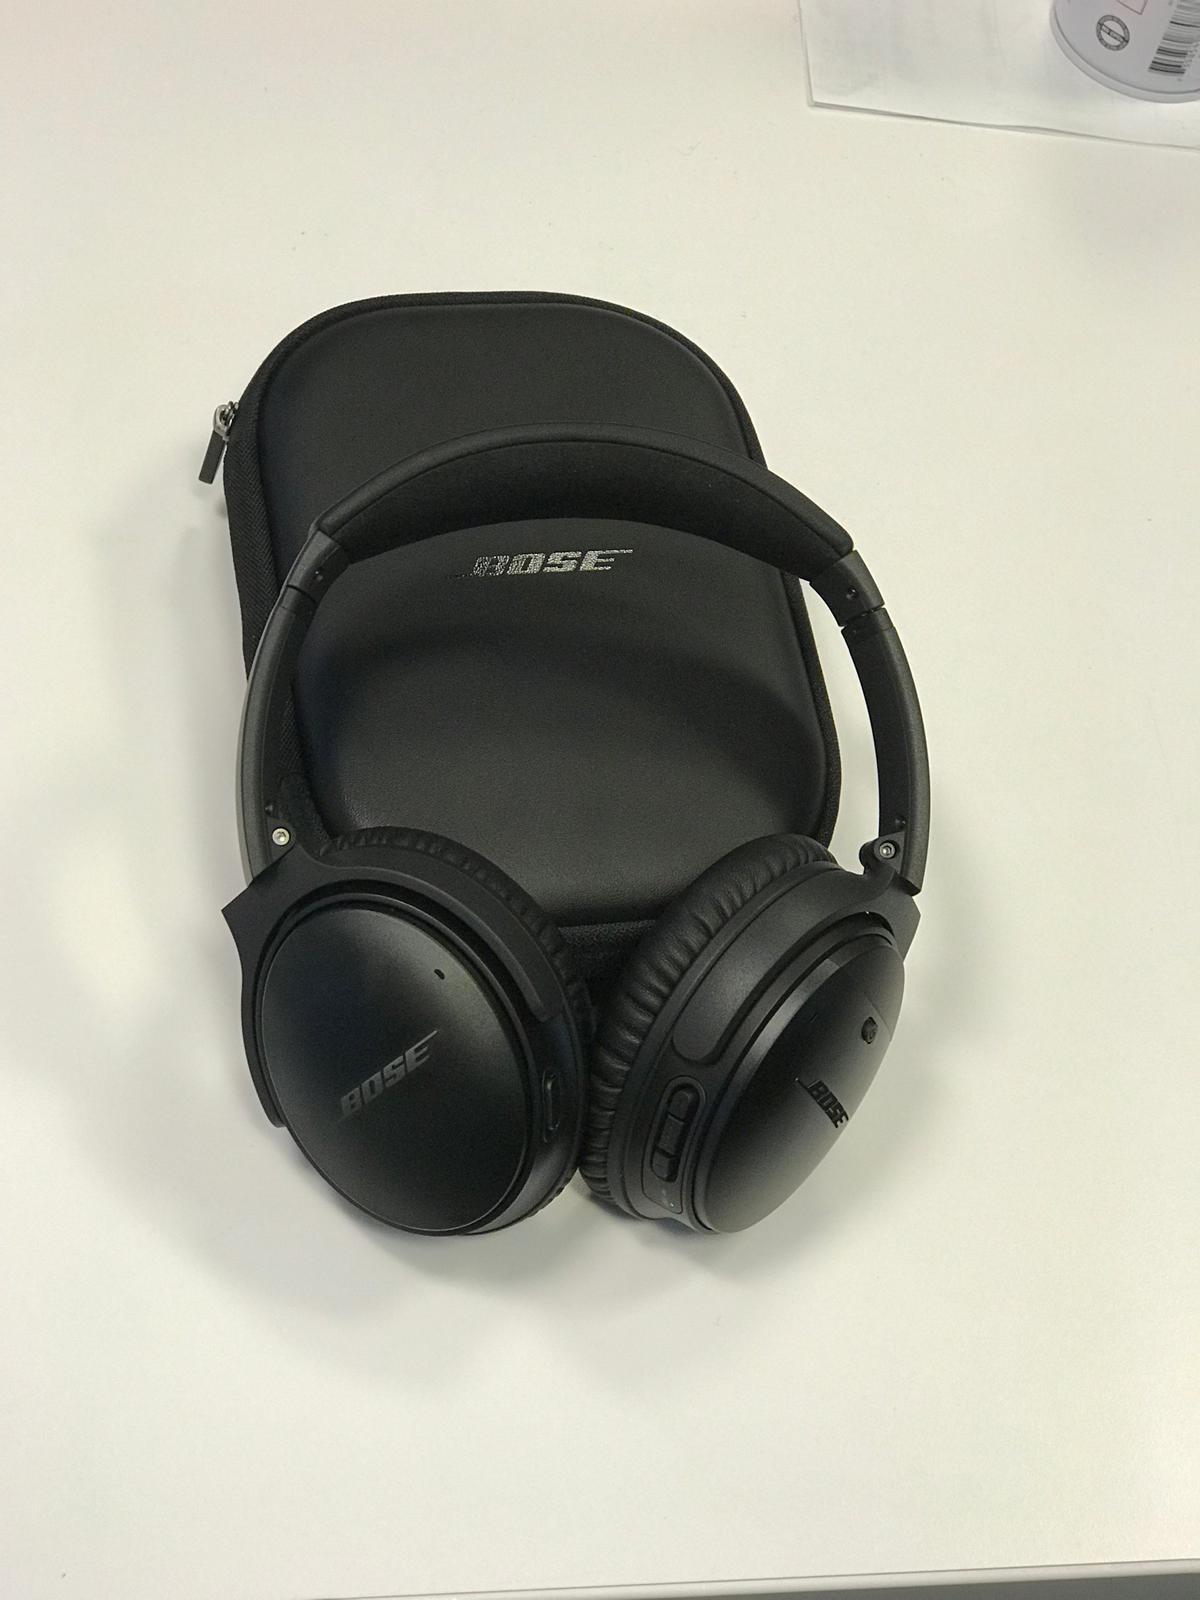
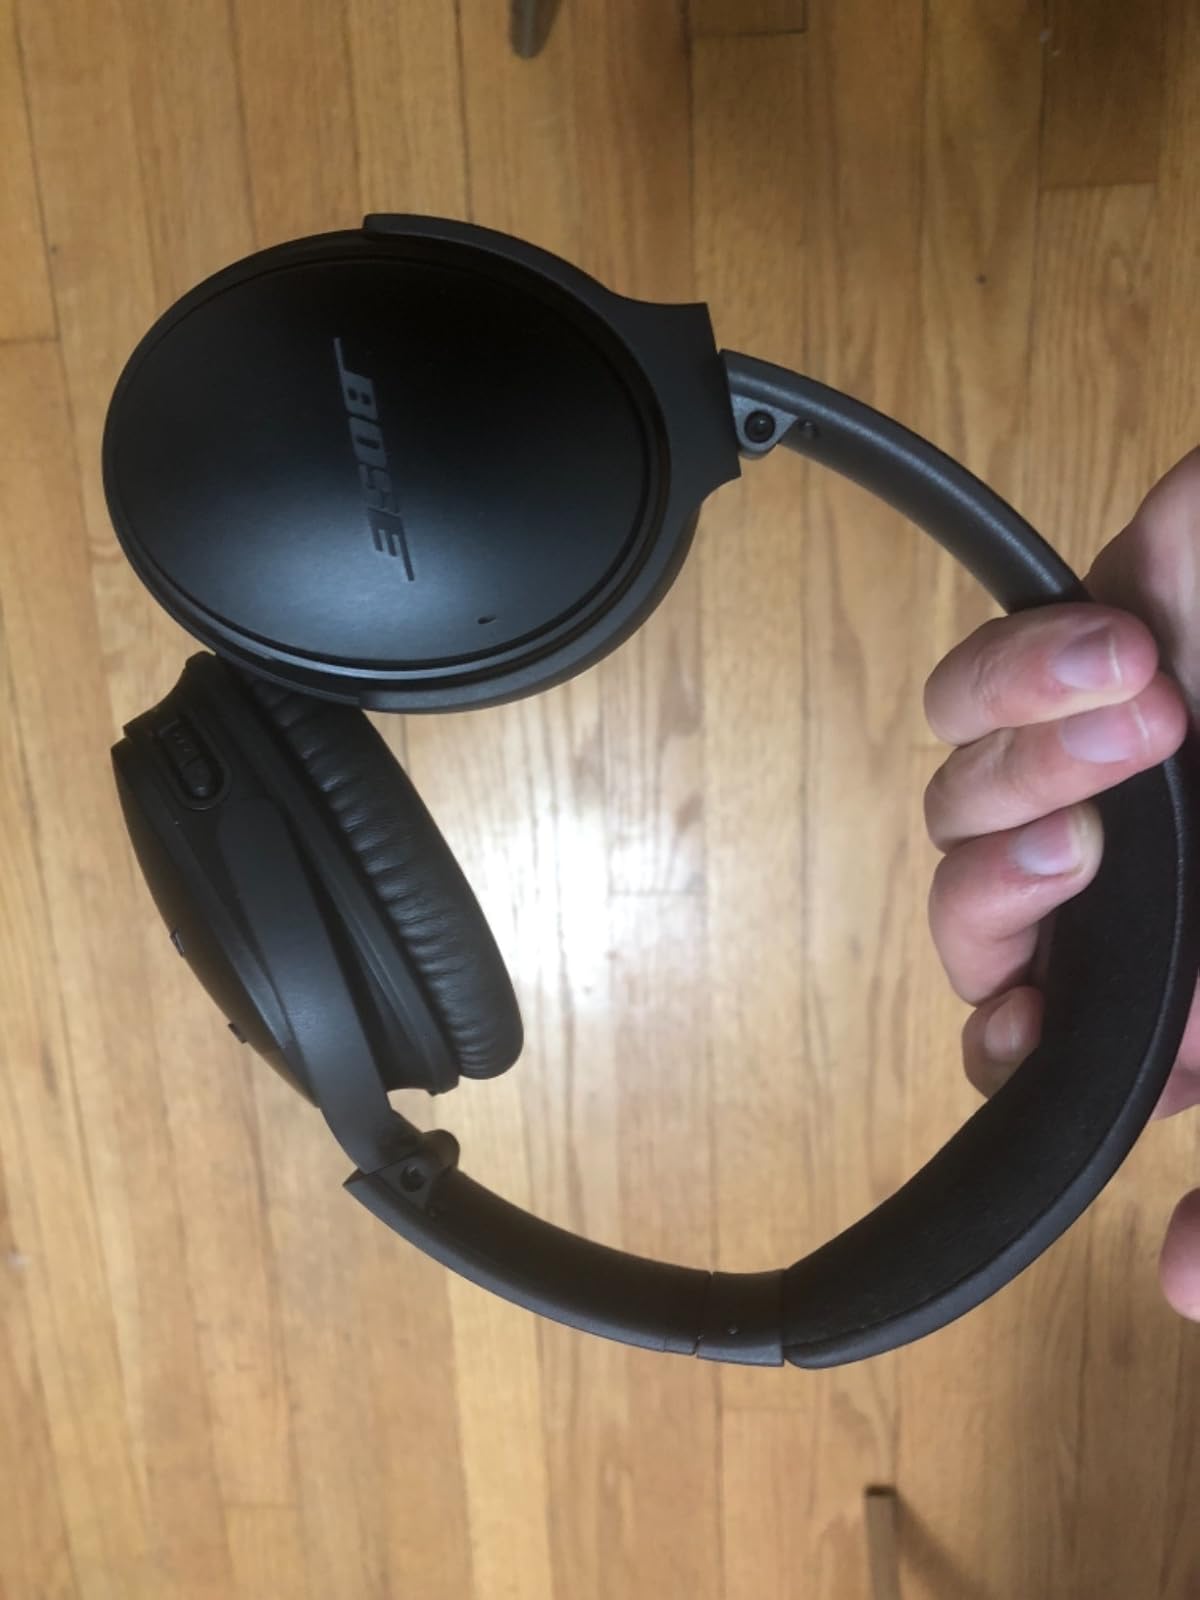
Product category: headphones
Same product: yes